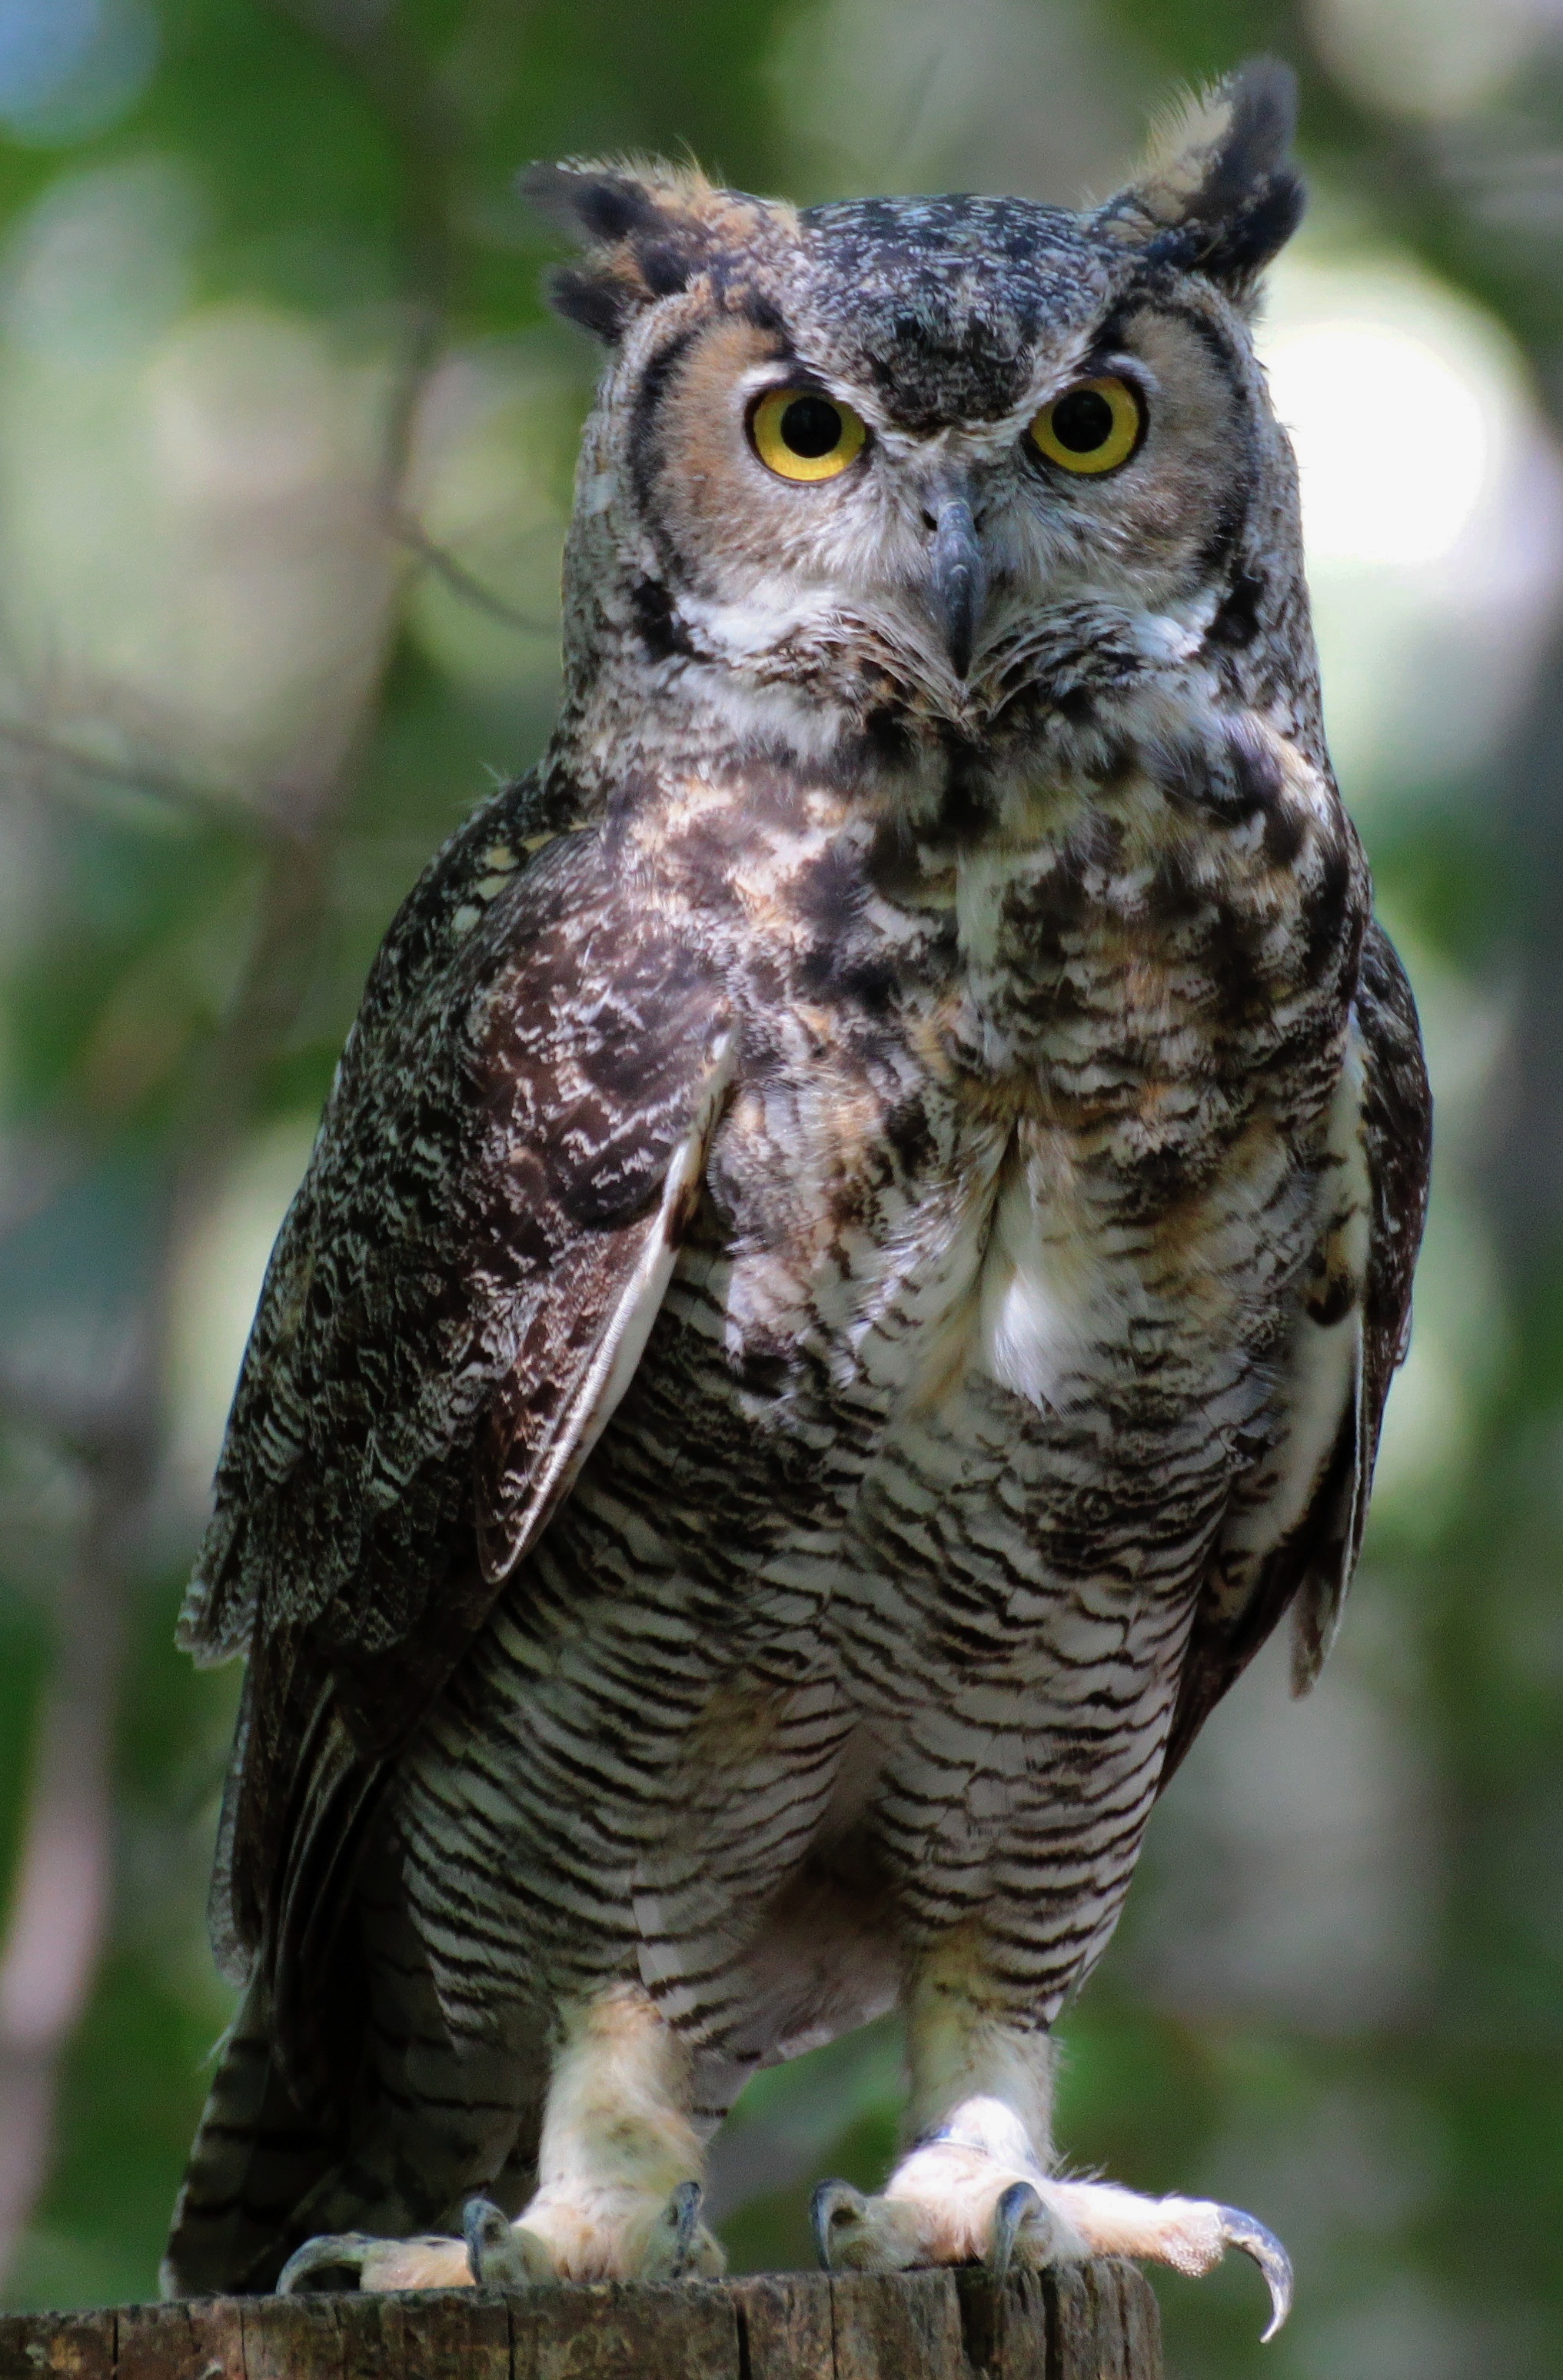
bird, wing, pen, animal, wildlife, wild, beak, owl, fauna, peck, bird of prey, eyes, eye, animals, look, vertebrate, wise, owls, big eyes, great grey owl, sowa, pharaoh eagle owl